Sahure

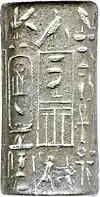
Silver cylinder seal of king Sahure, Walters Art Museum

Historical records and surviving artifacts suggest that contacts with foreign lands were numerous during Sahure's reign. Furthermore, these contacts seem to have been mostly economic rather than military in nature. Reliefs from his pyramid complex show the return of a naval expedition to Lebanon, the boats laden with the trunks of precious cedar trees. Other ships are represented loaded with "Asiatics", both adults and children who were either slaves, or merchants, greeting Sahure: